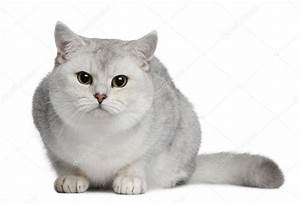
Label: gatto